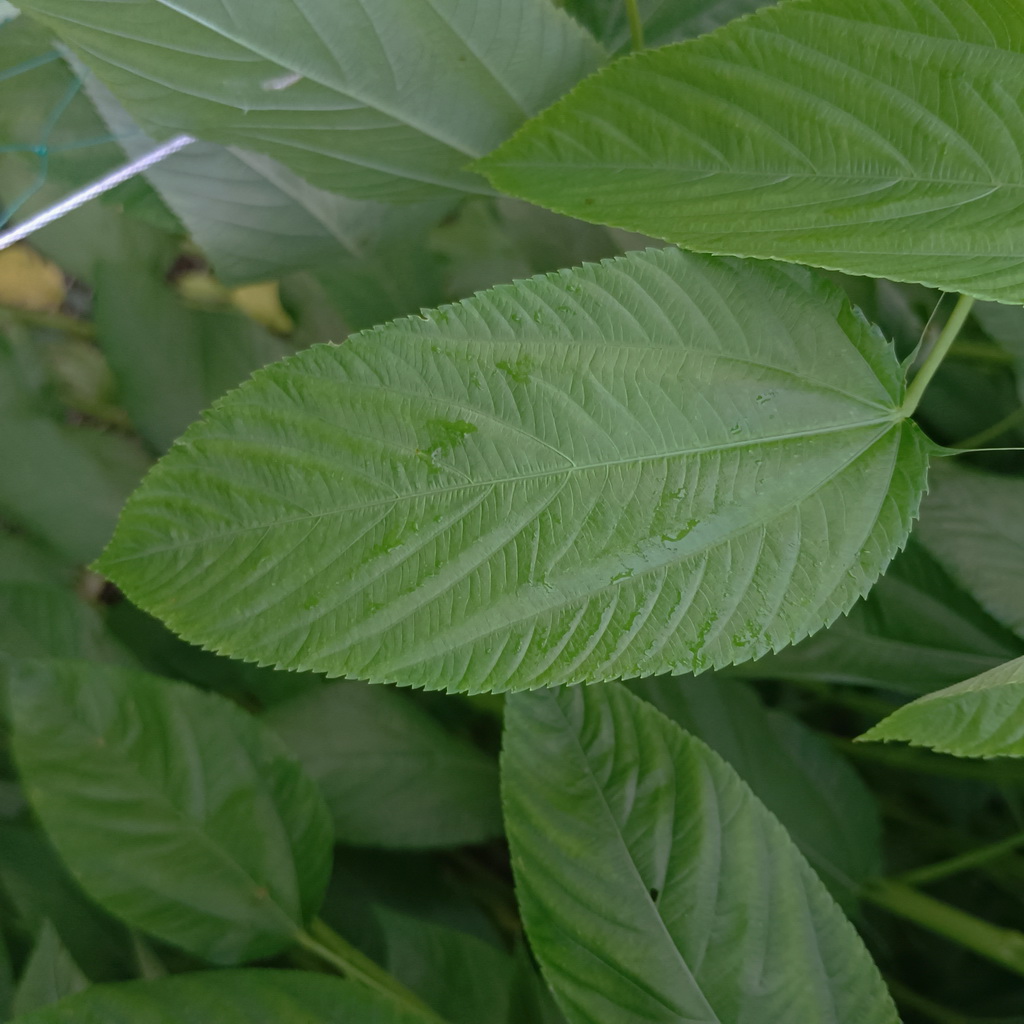
Label: Fresh